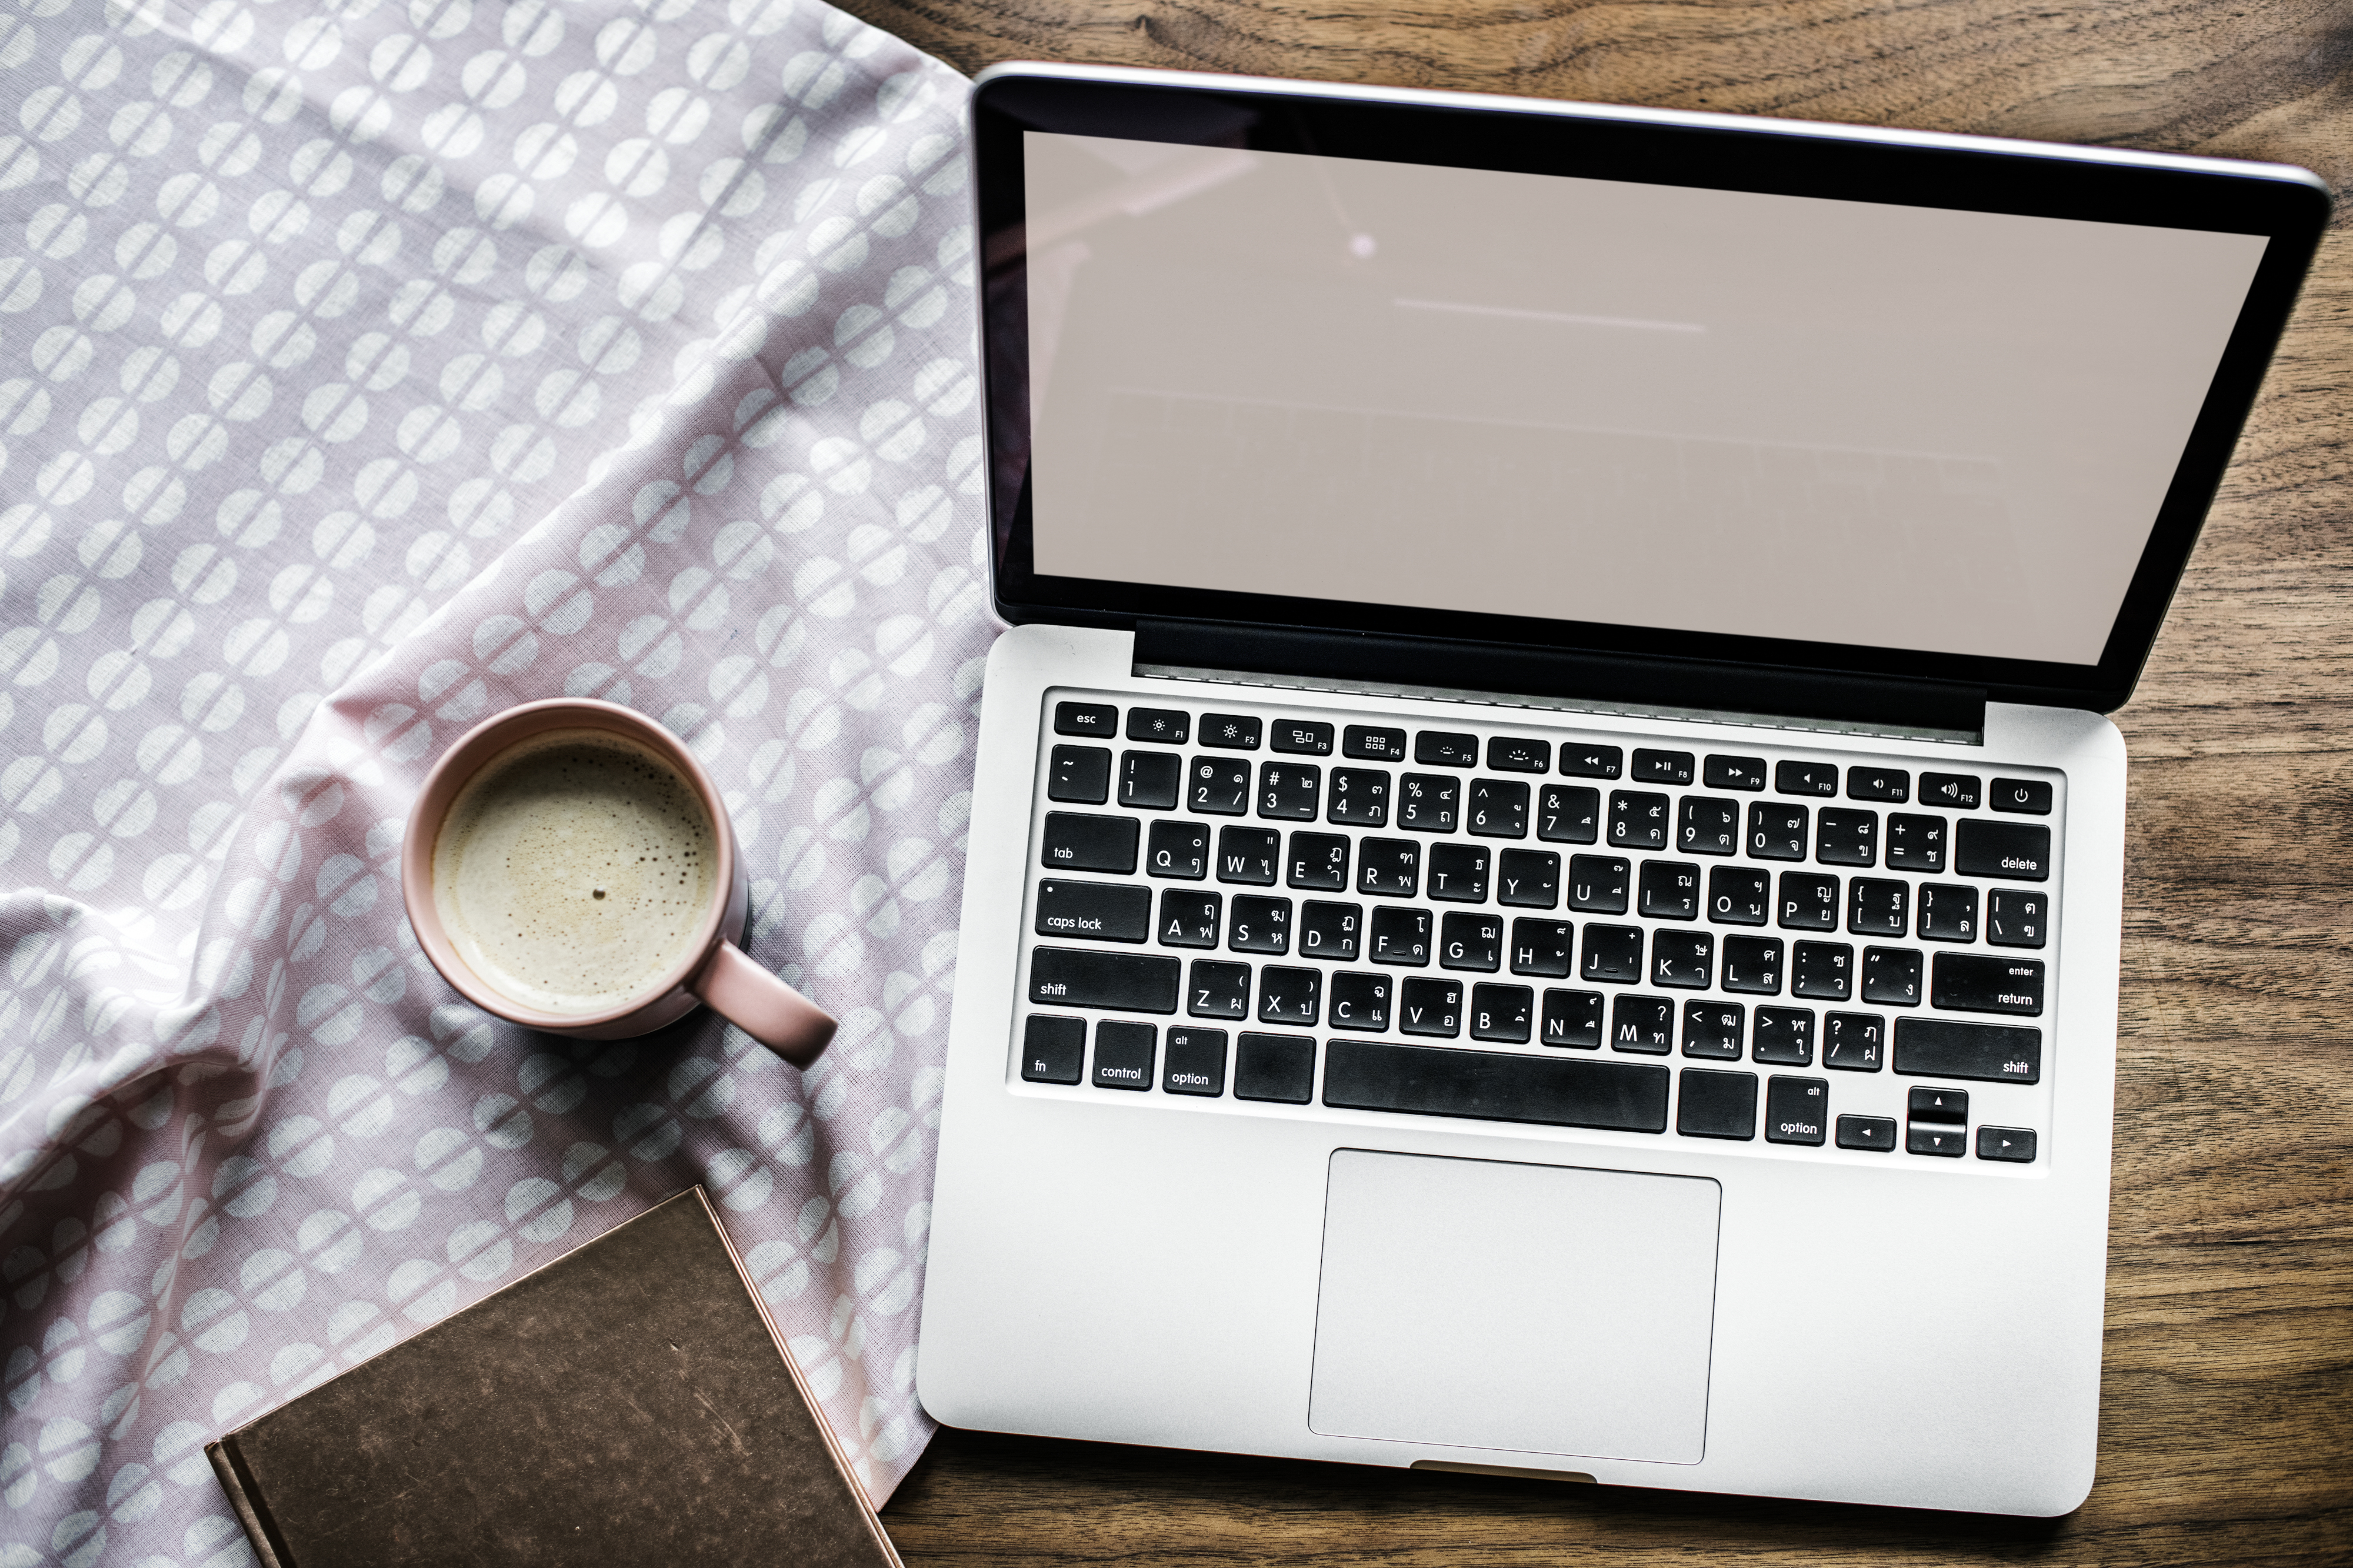
aerial, background, blog, blogger, cafe, casual, communication, computer, connection, copy space, cozy, cup, daily, design space, device, digital, hobby, home, hot drink, internet, keyboard, laptop, leisure, lifestyle, media, milk tea, morning, mug, network, nobody, notebook, objects, office, routine, social media, social network, technology, texture, wireless, wooden, wooden table, work, work from home, working, workspace, writer, product, computer keyboard, electronic device, personal computer, space bar, netbook, font, desk, gadget, table, furniture, touchpad